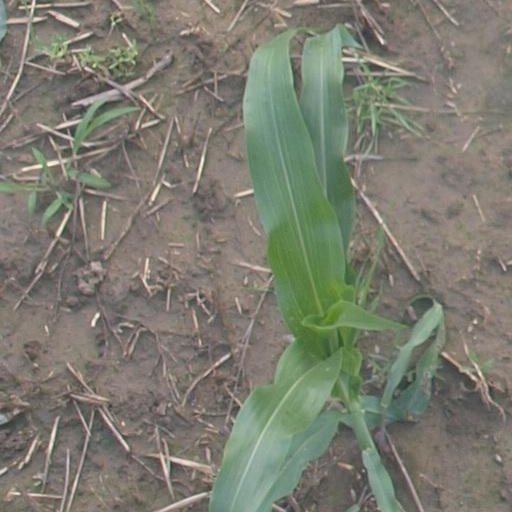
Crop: maize; corn